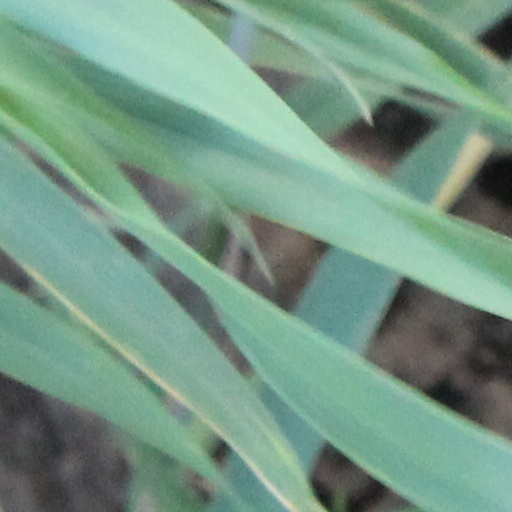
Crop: wheat